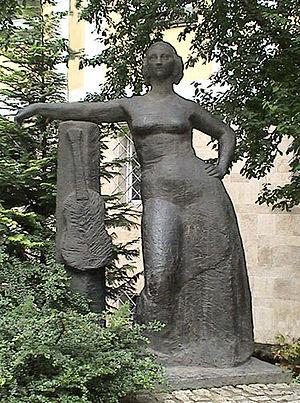
Erzsébet Schaár est une sculptrice hongroise.